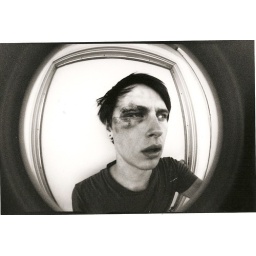
by a car door